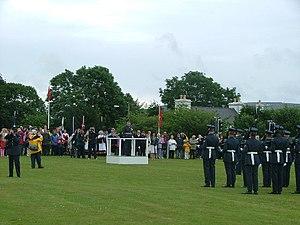
Ian David Macfadyen est né le 19 février 1942 à Glussex. Après des études de droit, il se tourne vers la diplomatie sur les conseils de son oncle, Ian McFarley, ancien secrétaire du conseiller privé de George V.